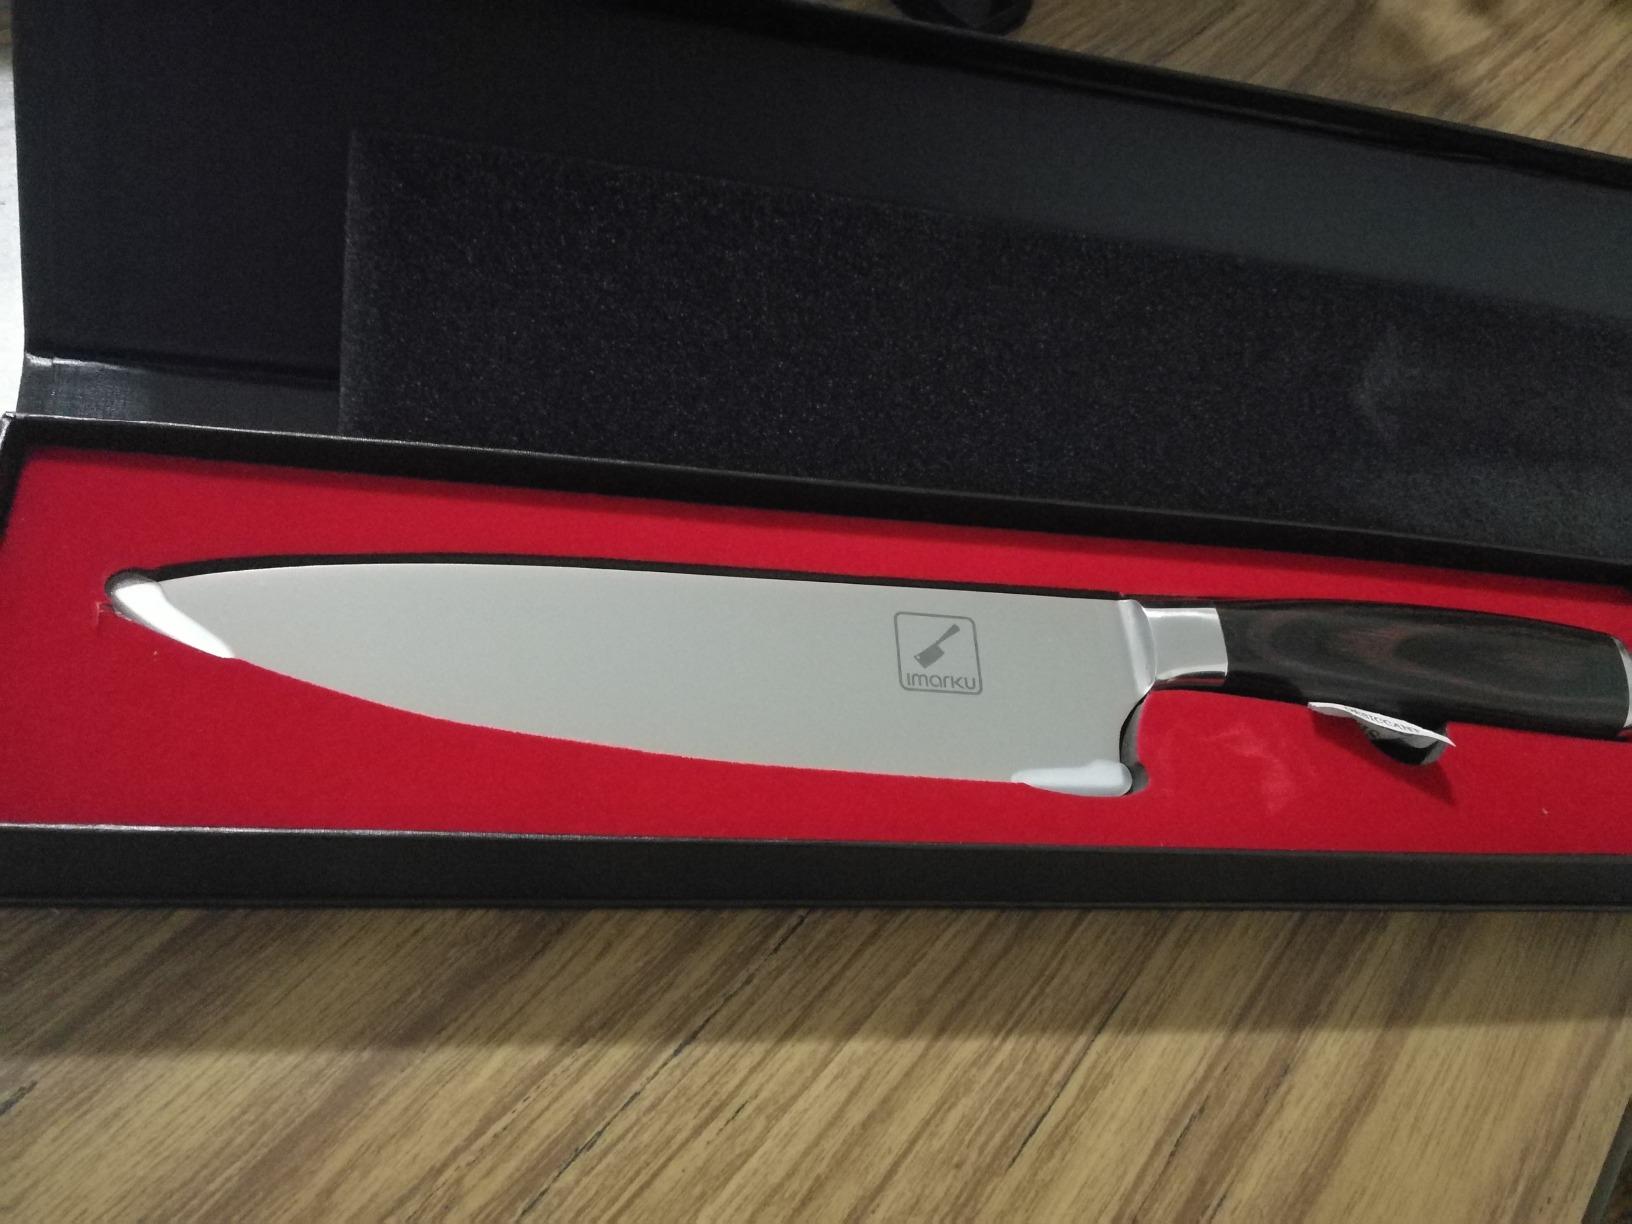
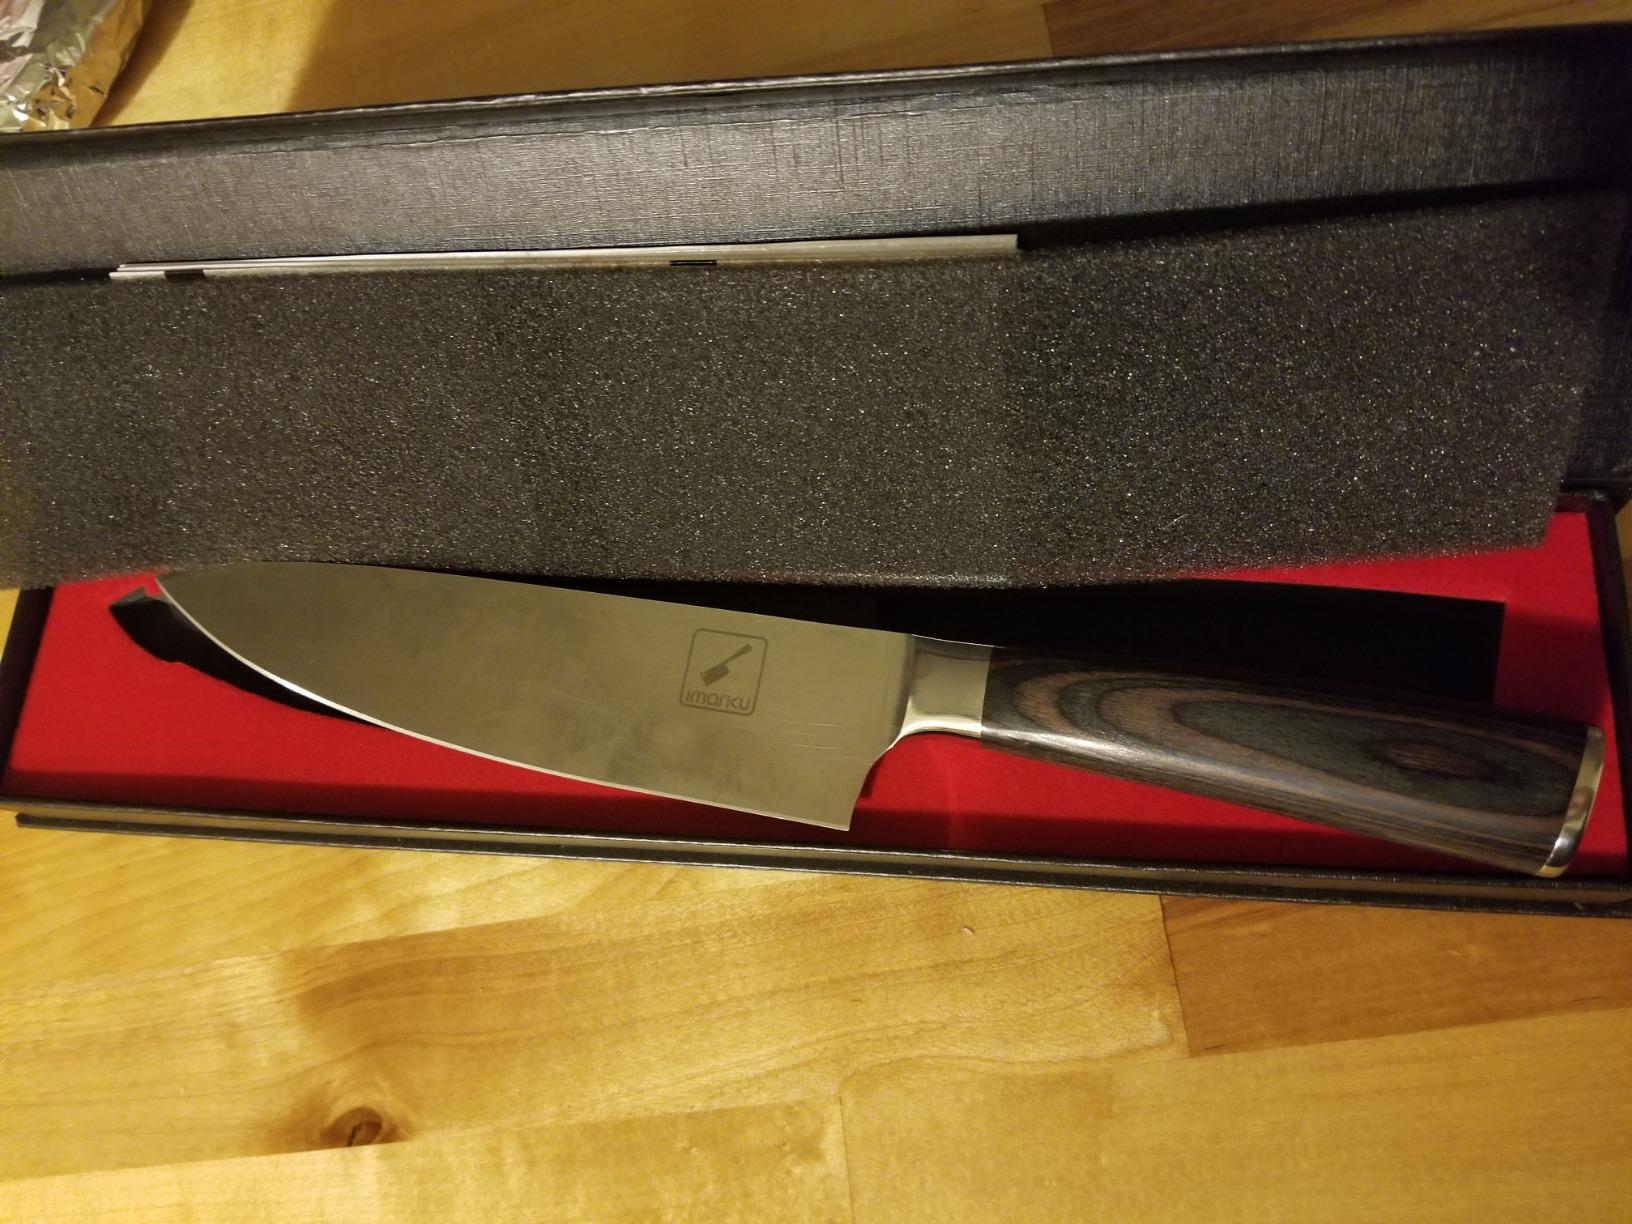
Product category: items_knife
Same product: yes